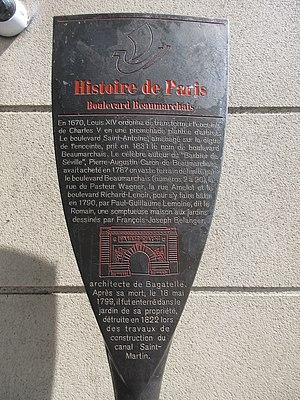
Panneau Histoire de Paris «
Le canal Saint-Martin est un canal de 4,55 km de long situé essentiellement dans les 10ᵉ et 11ᵉ arrondissements de Paris. Il relie le bassin de la Villette — et au-delà le canal de l'Ourcq — au port de l'Arsenal qui communique avec la Seine. C'est un canal de petit gabarit destiné, à l'origine, à l'adduction d'eau potable dans la capitale. Inauguré en 1825, il comporte neuf écluses et deux ponts tournants pour une dénivellation totale de 25 m.
Le boulevard Beaumarchais est une voie située dans les 3ᵉ, 4ᵉ et le 11ᵉ arrondissements de Paris.